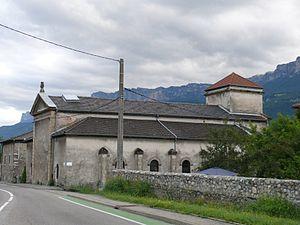
L'église de la Sainte-Vierge de Pontcharra (Isère, Rhône-Alpes, France).
Pontcharra est une commune française située dans le département de l'Isère en région Auvergne-Rhône-Alpes.